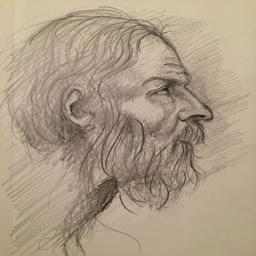
drawing in graphite from a sketch by painting artist of art period